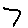
Label: 7